Life and Nothing More

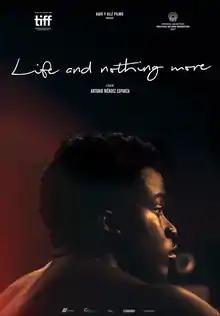
Film poster

Life and Nothing More is a 2017 Spanish drama film directed by Antonio Méndez Esparza. It was screened in the Contemporary World Cinema section at the 2017 Toronto International Film Festival. It was produced by Aquí y Allí Films (Pedro Hernández Santos) with support from ICAA, TVE and Movistar+. Distributed by Wanda Vision, it was theatrically released in Spain on 1 December 2017. The film was critically praised and received several accolades, winning the John Cassavetes Award at the Independent Spirit Awards.